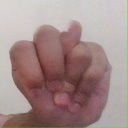
अक्षर: न